Dweezil Zappa

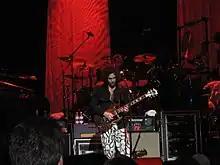
Dweezil Zappa performing on the "Zappa Plays Zappa" tour in 2006

In "Weird Al" Yankovic's 2003 eleventh studio album "Poodle Hat", Zappa performs the opening guitar solo and sings on the track, "Genius in France". In 2006, Zappa organized the "Zappa Plays Zappa" tour. He assembled a band of young musicians with a view to bring the music of Frank Zappa to a younger audience. The tour also featured guest appearances by Steve Vai, Napoleon Murphy Brock and Terry Bozzio. The tour began in Europe in May with dates in the U.S. from June. After a break it continued in the U.S. on October 18, 2006. The 2007 version of the tour ran from July, finishing in Australia in early December, and featured Ray White as special guest. The shows ended with the promise: "There are so many songs we want to learn to play ... see y'all next year...", and further tours have followed each year since 2007. In 2009, Ray White left Zappa Plays Zappa for an undisclosed reason.